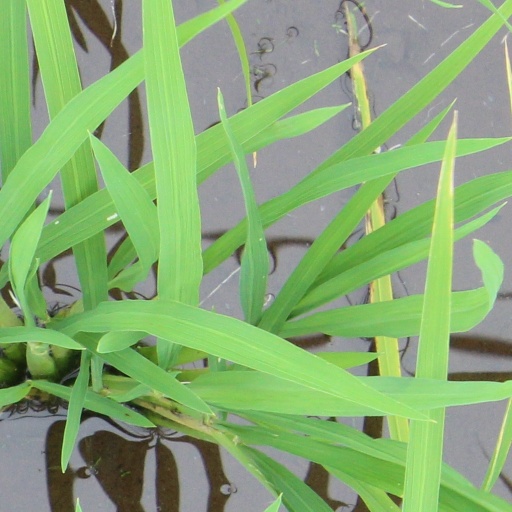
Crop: rice